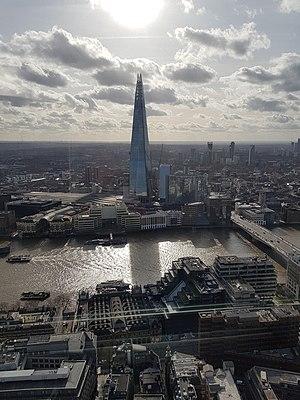
The Shard, vu du gratte-ciel situé au 20, Fenchurch Street, à Londres.
The Shard, anciennement The London Bridge Tower, est un gratte-ciel de bureaux et de logements de luxe situé dans l'arrondissement de Southwark, sur la rive sud de la Tamise et face à la Cité de Londres. Inaugurée le 5 juillet 2012, la tour fut baptisée The Shard à la suite des critiques qu'elle avait essuyées de la part d’English Heritage, qui affirmaient que le bâtiment serait comme « un éclat de verre transperçant le cœur du vieux Londres ».